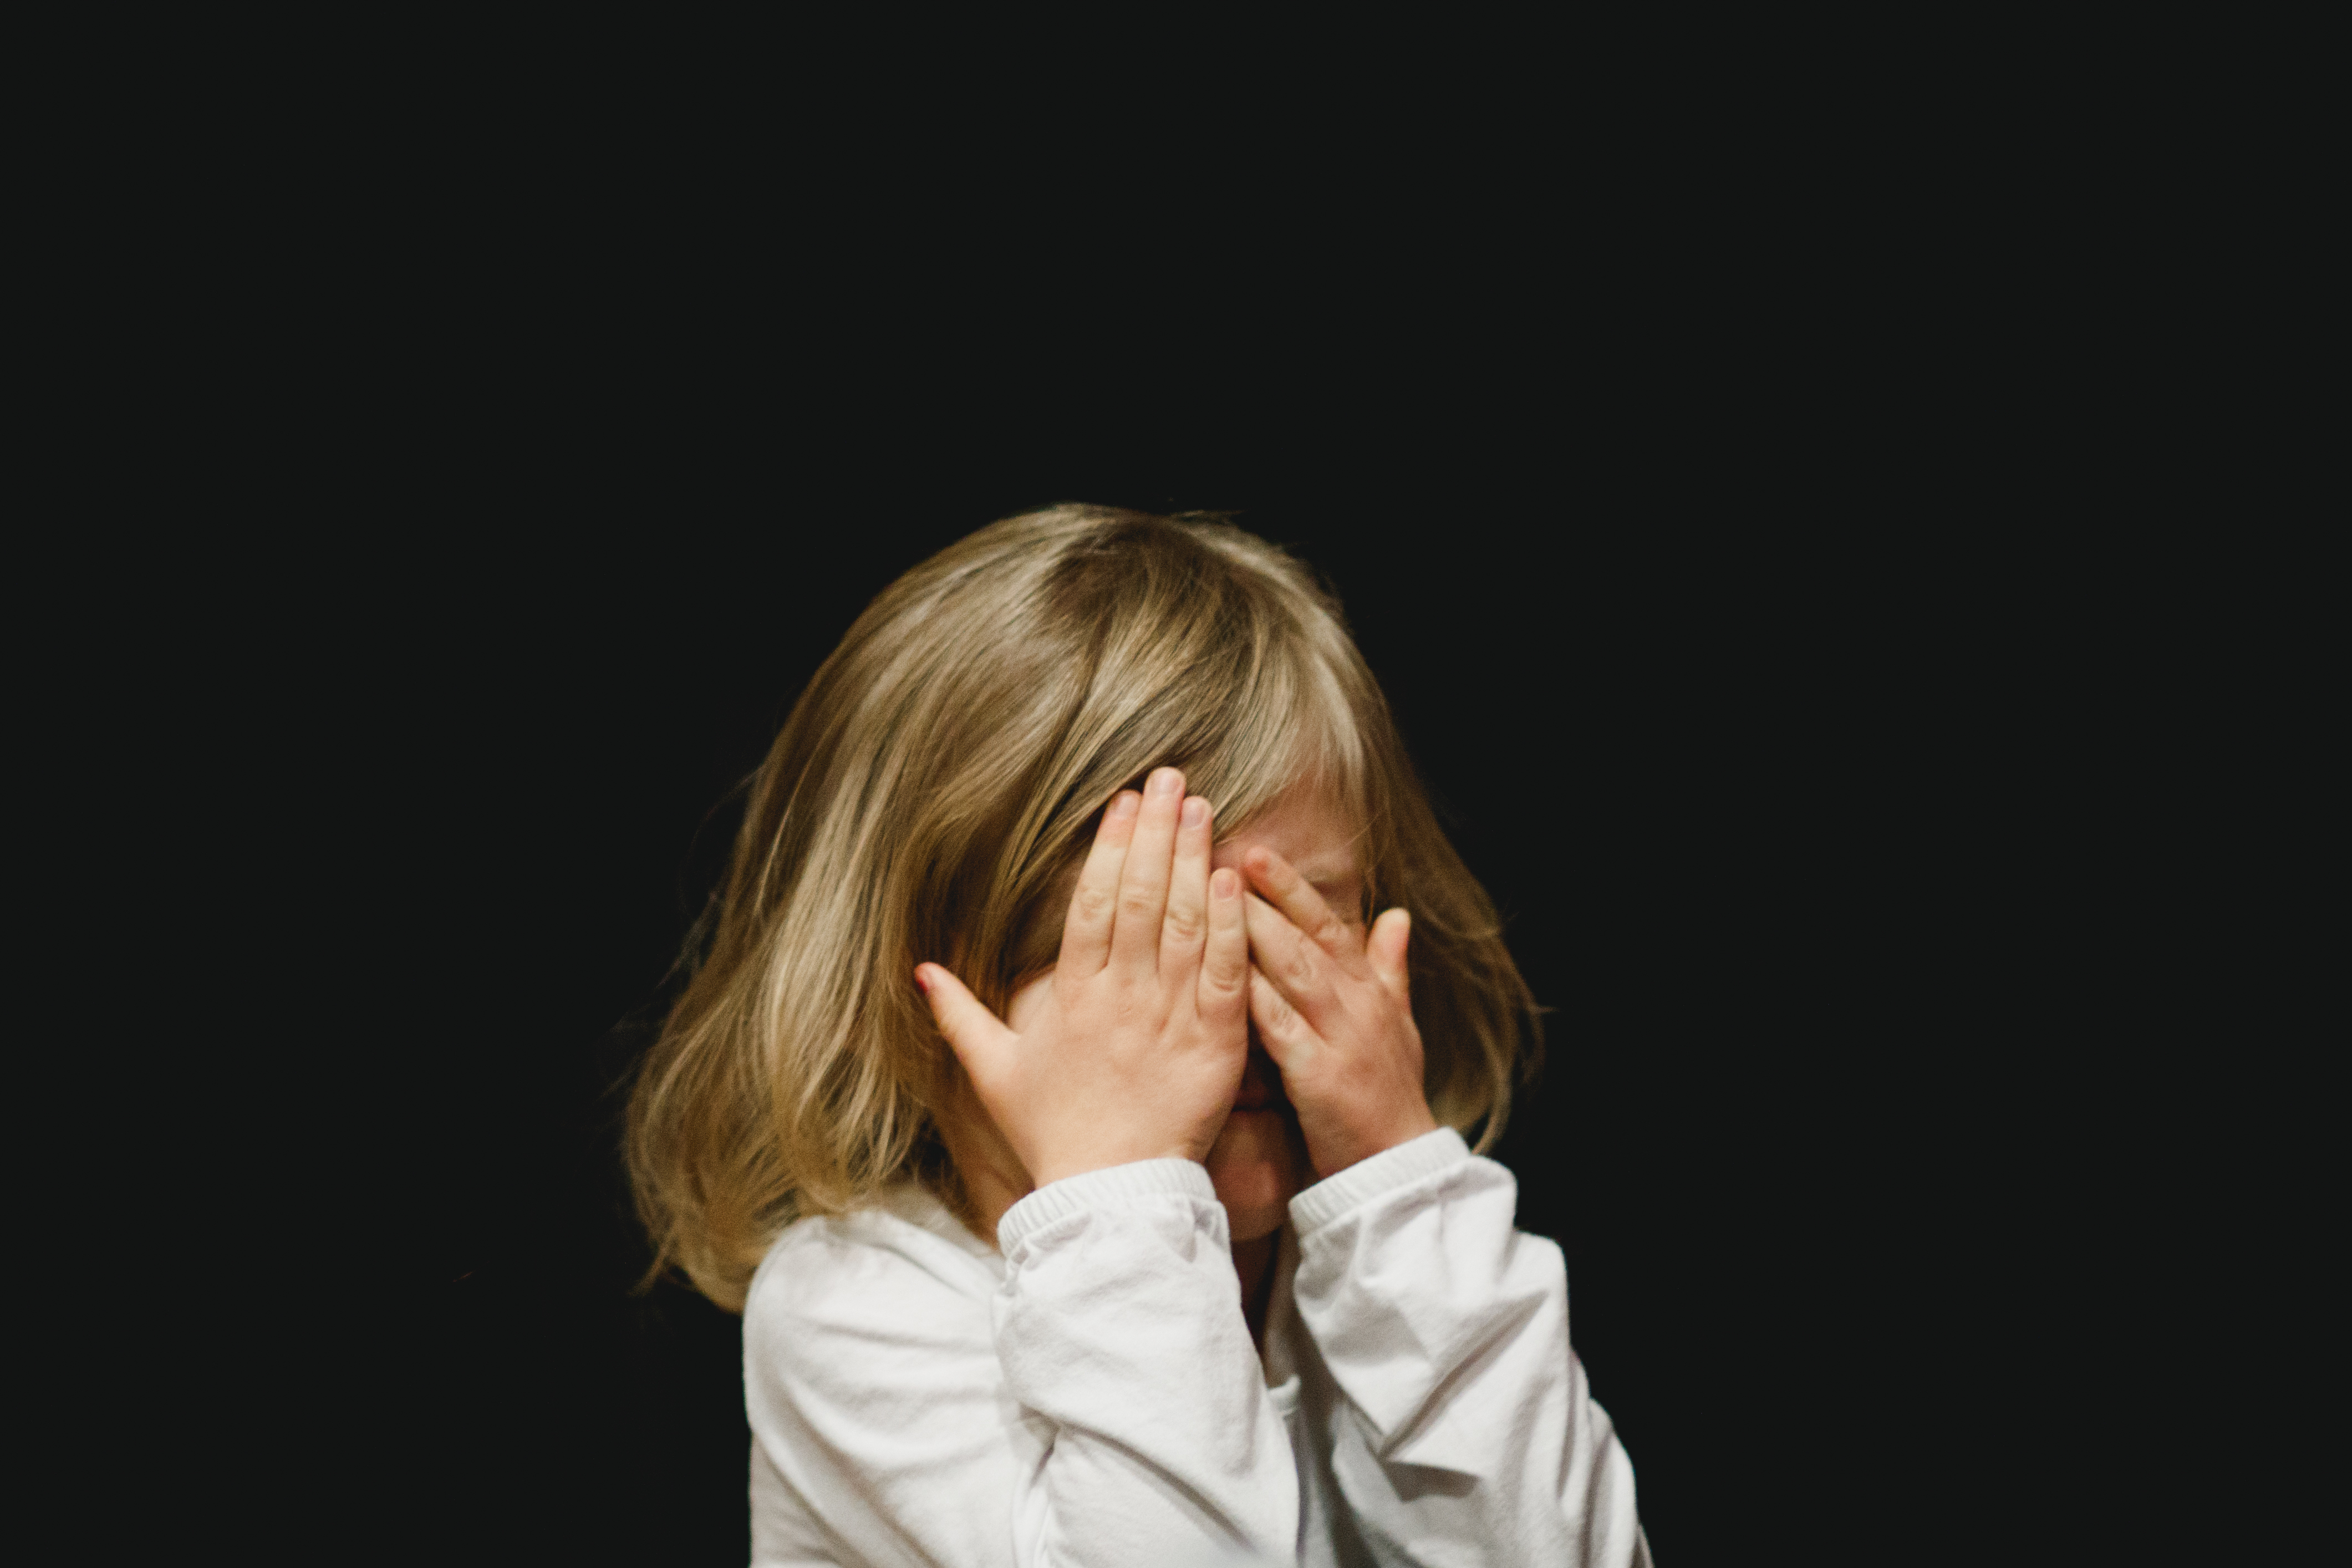
hand, person, girl, portrait, sitting, child, childhood, infant, toddler, emotion, interaction, sense, portrait photography, human positions, human action